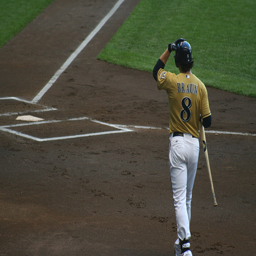
A baseball player walking across a field while holding a bat.
A baseball player walking up to the plate
A baseball player stepping up to home plate to bat
A man is walking to the homeplate for his turn at the bat.
A baseball player walking towards home plate holding a bat.